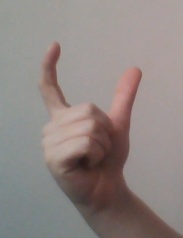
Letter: nun